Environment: real
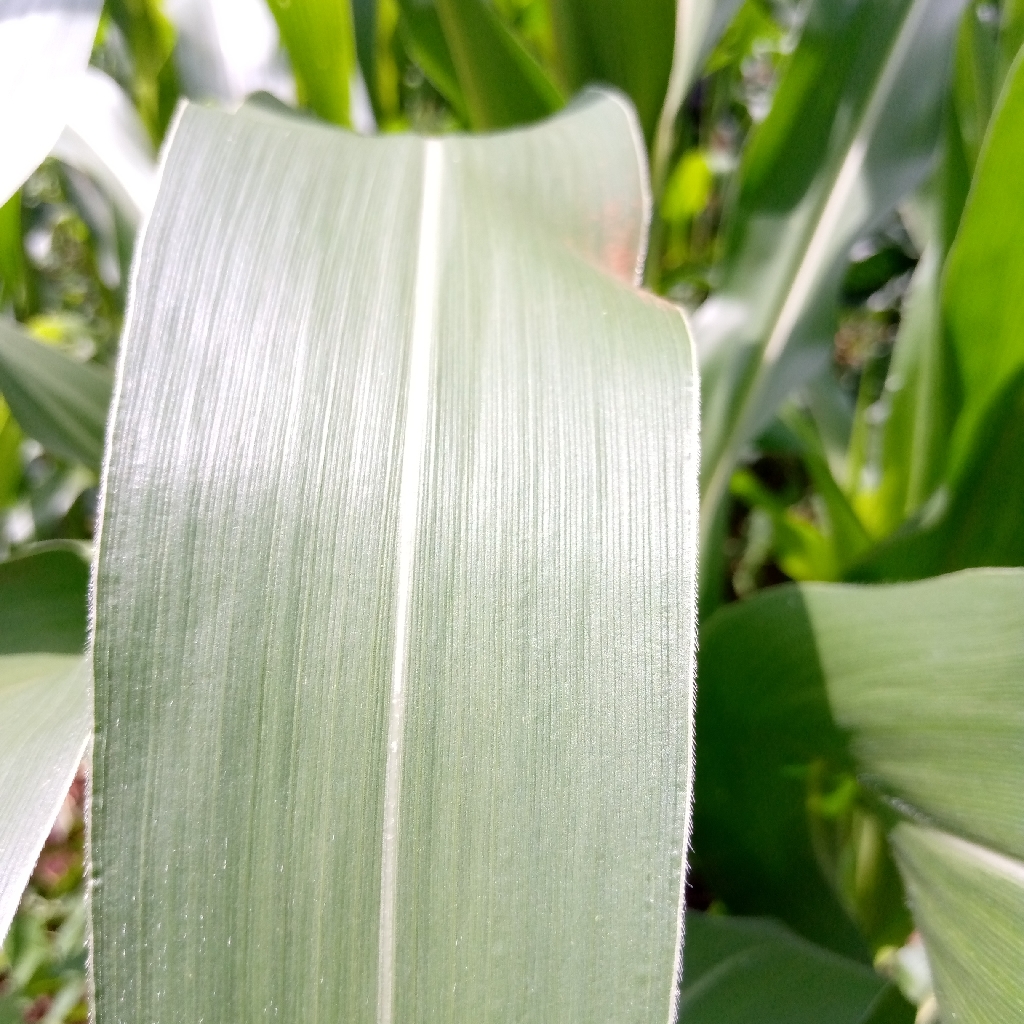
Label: healthy